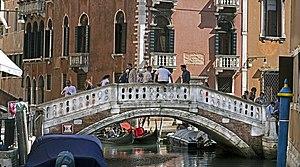
Le rio dei Frari est un canal de Venise dans le sestiere de San Polo.
Le centre historique de Venise comprend 121 îles liés par 435 ponts. Cette liste reprend les noms vénitiens des principaux ponts de Venise par sestiere ou île.